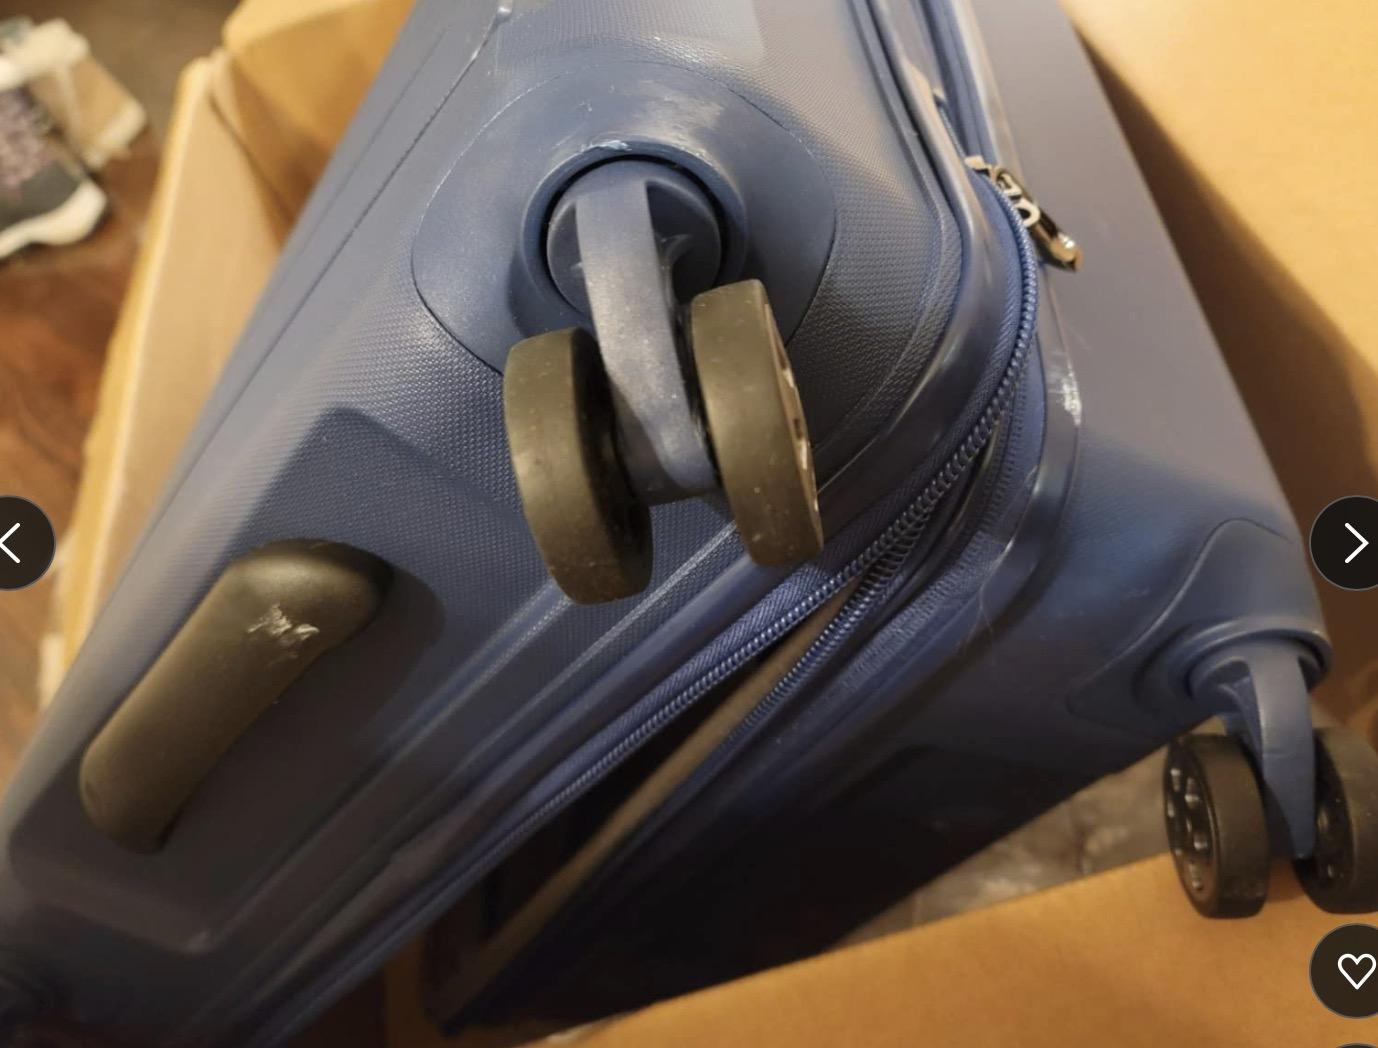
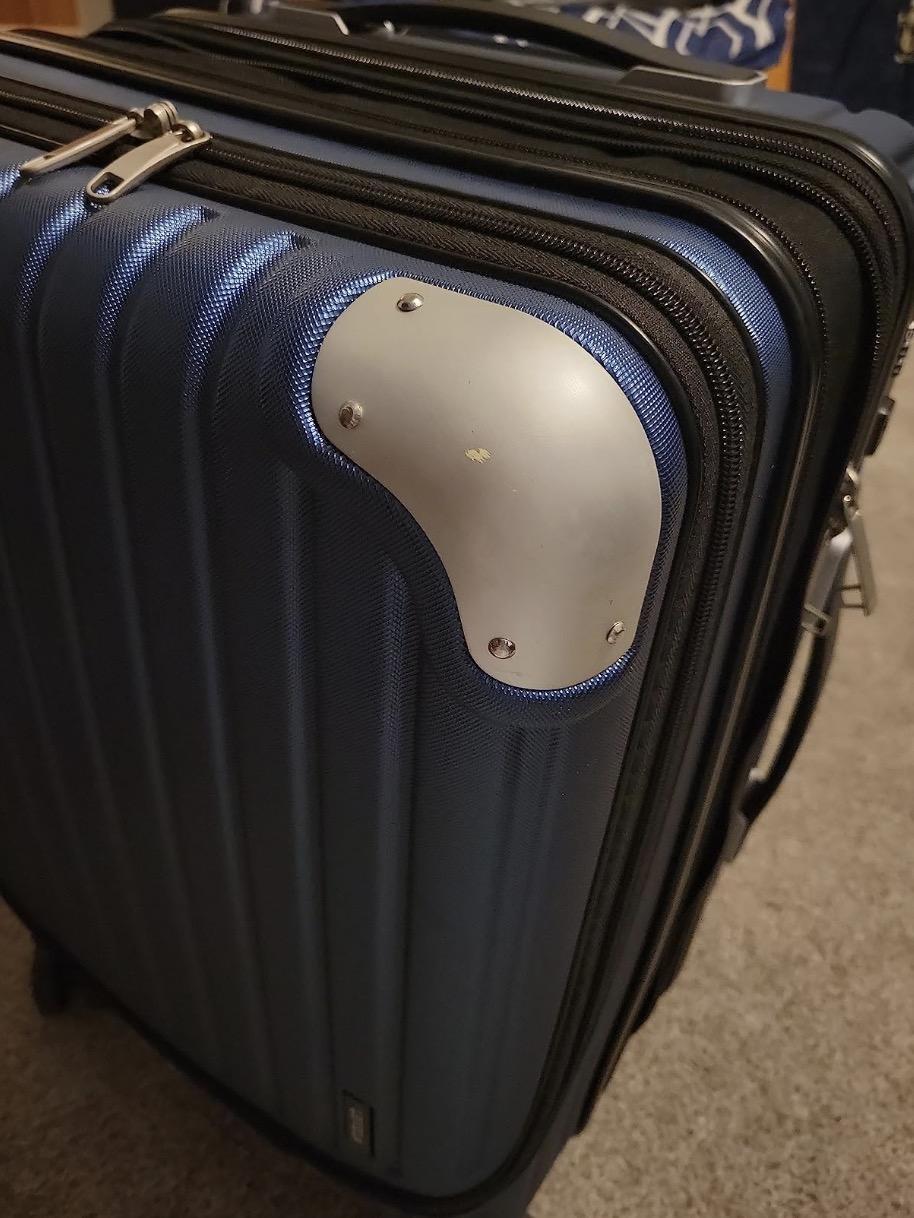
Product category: items_tea
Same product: no